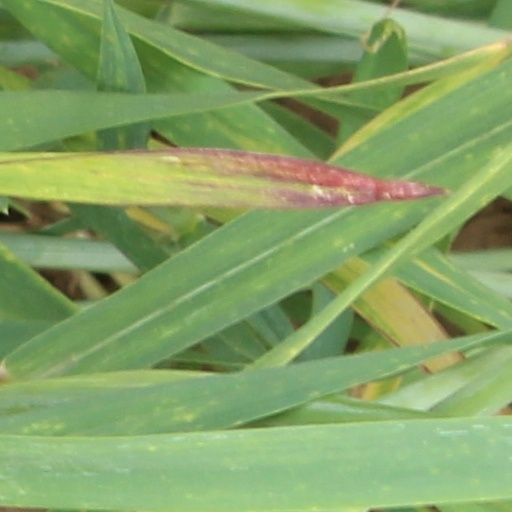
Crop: wheat